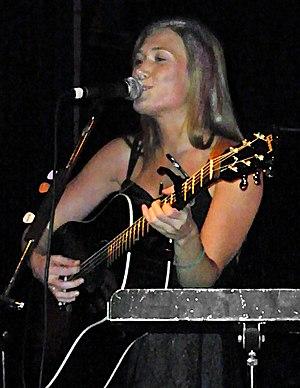
Schuyler Fisk est une actrice, chanteuse et compositrice américaine née le 8 juillet 1982 à Charlottesville, en Virginie.